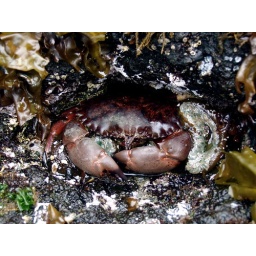
red rock crab hiding by the tide pools